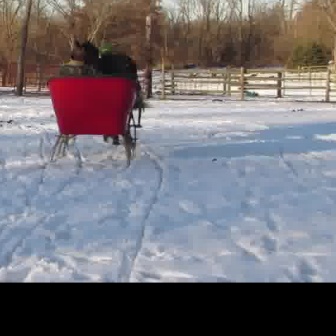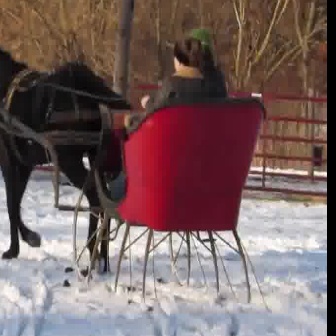
  Please identify the target specified by the bounding box [44,71,140,167] in the first image and locate it in the second image. Return the coordinates in [x_min,y_min,x_max,y_max] format.
Answer: [53,95,271,313]